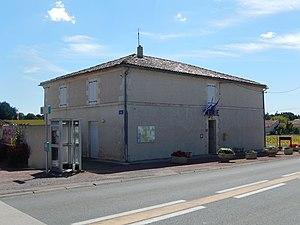
La mairie de la commune de Balanzac, en Charente-Maritime.
Balanzac est une commune du Sud-Ouest de la France, située dans le département de la Charente-Maritime.